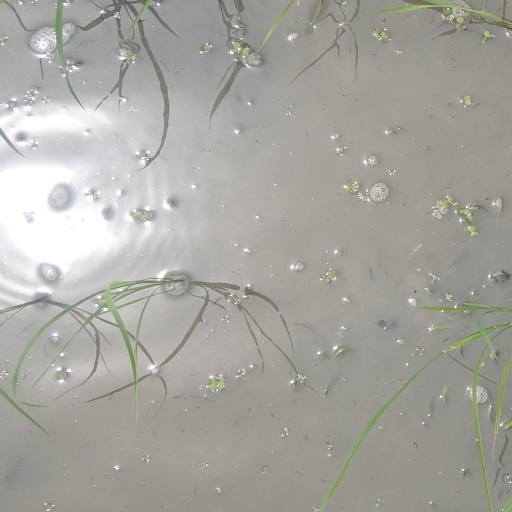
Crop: rice